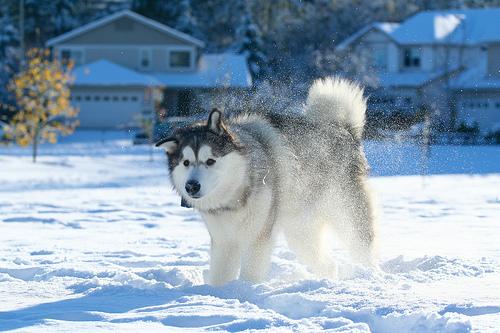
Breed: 1324-n000004-malamute